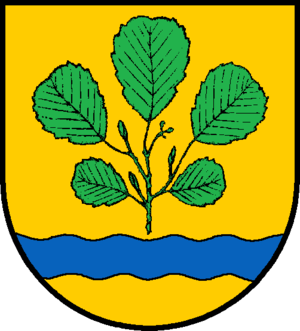
Ellerbek
Coat of arms of Ellerbek
Ellerbek er en by og en kommune i det nordlige Tyskland, beliggende i Amt Pinnau under Kreis Pinneberg. Kreis Pinneberg ligger i den sydlige del af delstaten Slesvig-Holsten.